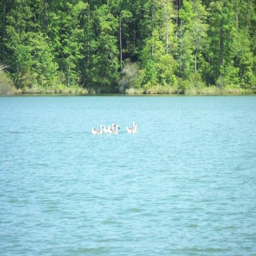
ducks on the lake at lakes